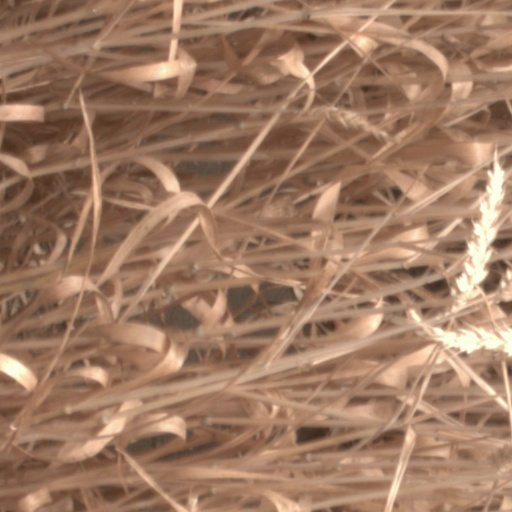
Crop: wheat